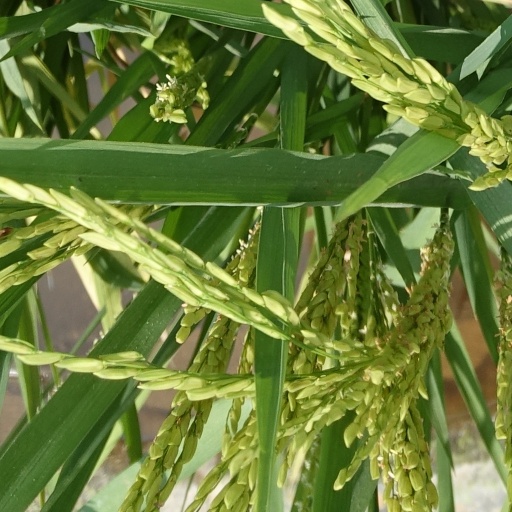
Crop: rice